Rolf Steinhausen

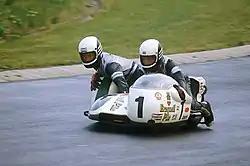
Rolf Steinhausen and Sepp Huber at Nürburgring in 1976

Rolf Steinhausen (born 27 July 1943 in Nümbrecht) is a German former motorcycle racer, winner of two Sidecar World Championships.